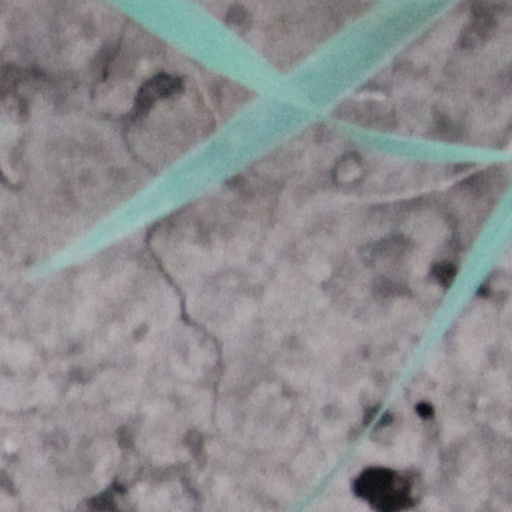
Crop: wheat